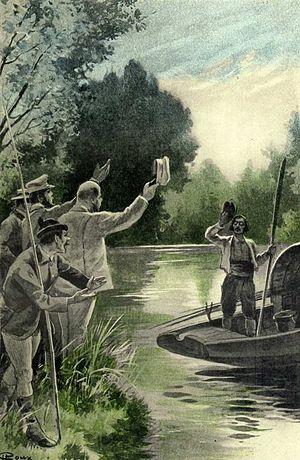
Jules Verne ""Le Pilote du Danube"" (1908), dessins par George Roux. This file was uploaded with Commonist. Orginal description (comes from the book): Français